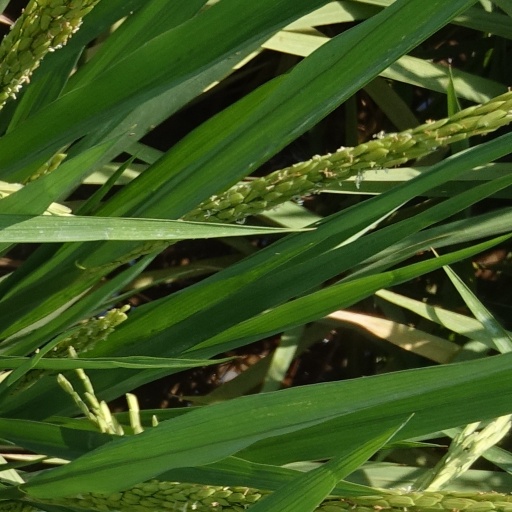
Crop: rice